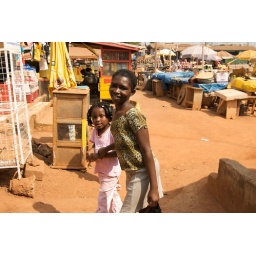
2 girls in the market